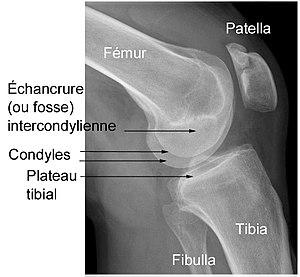
Cliché radiographique légendé
Une rupture de ligament croisé, ou déchirure de ligament croisé, est une rupture complète ou partielle de l'un ou des deux LC d'un genou. Dans la plupart des cas, c'est le ligament croisé antérieur qui est concerné. La cause d'une rupture de LC est le dépassement de la limite de la tension maximale du ligament.